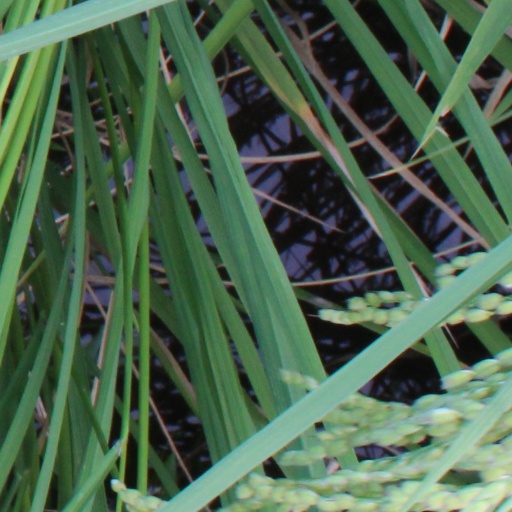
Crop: rice